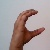
The image shows a hand gesture representing the letter 'C' in Indian Sign Language.